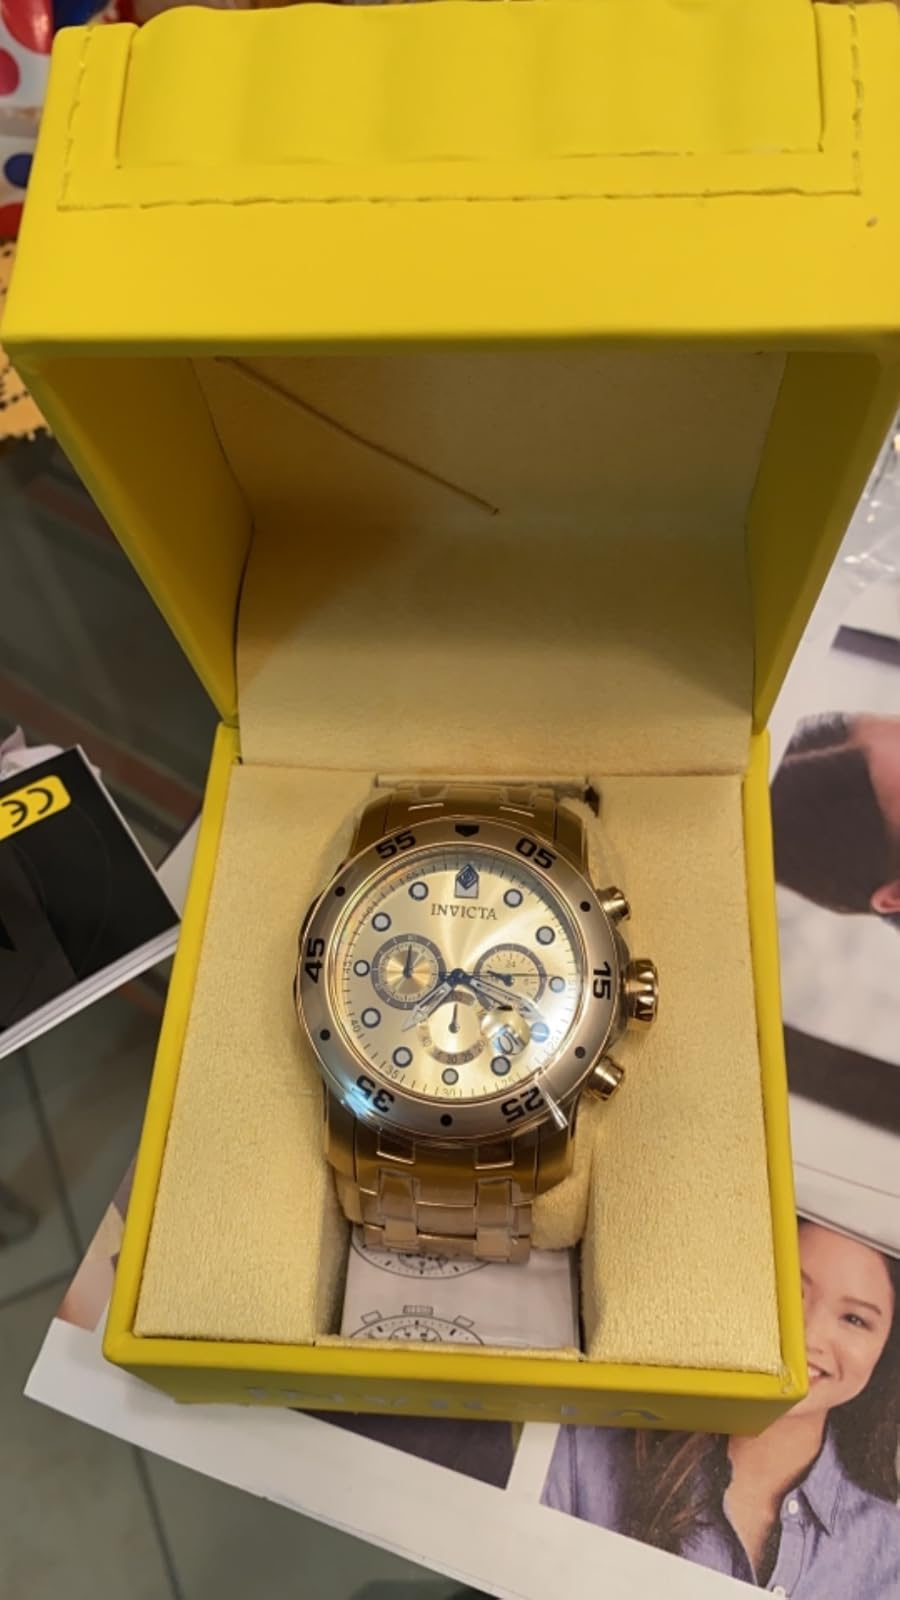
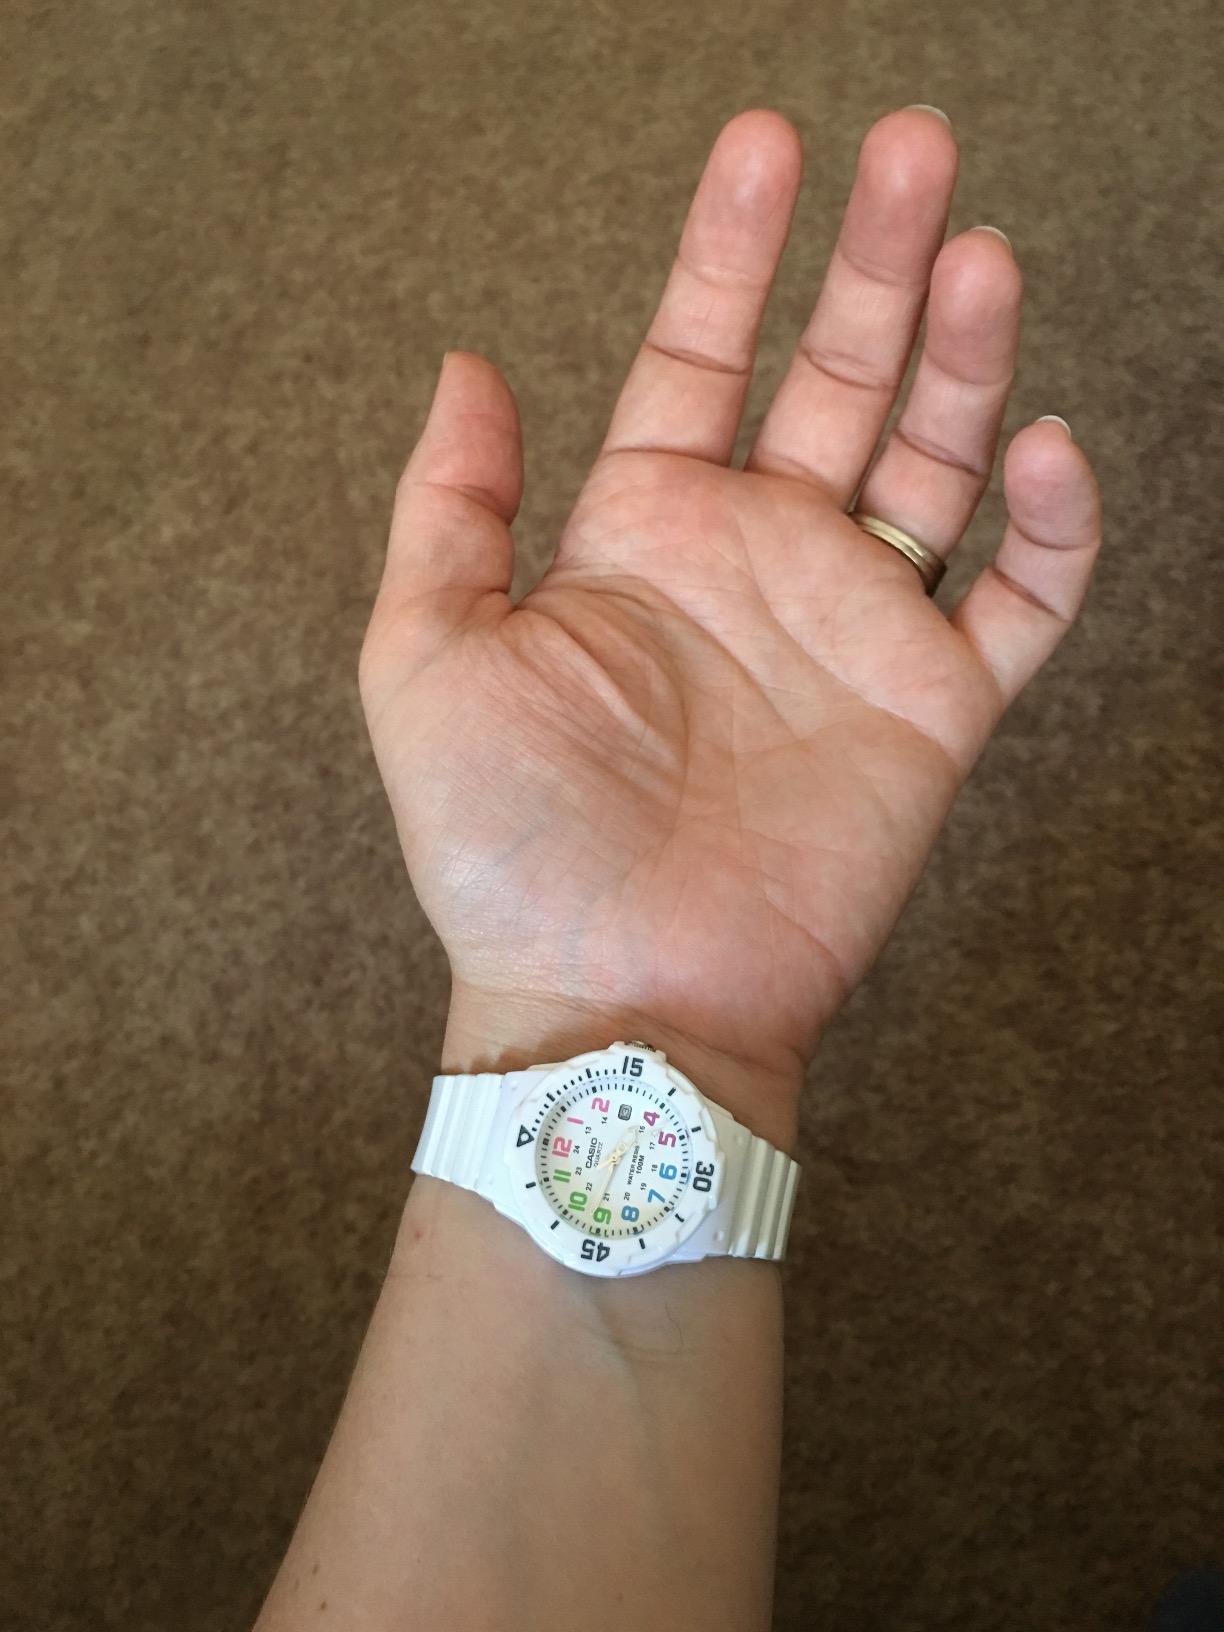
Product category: accessories_watch
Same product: no